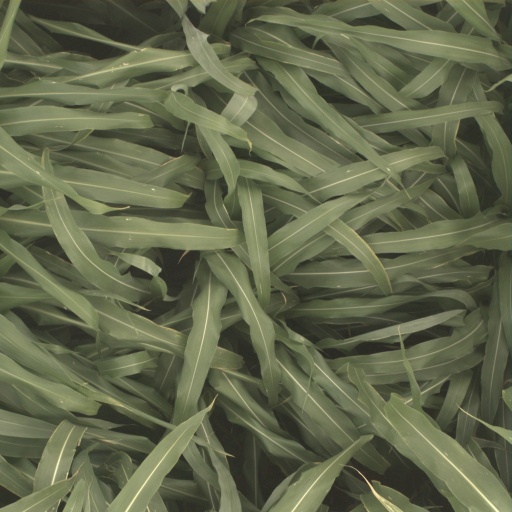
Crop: sorghum